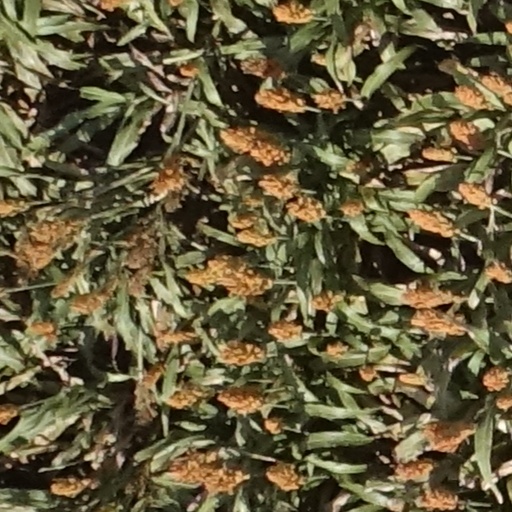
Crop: sorghum